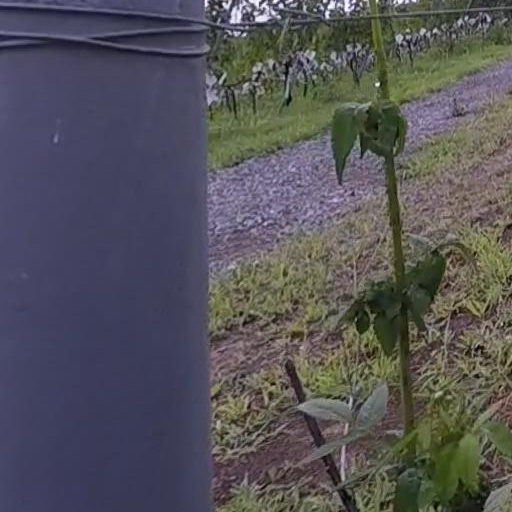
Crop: grape